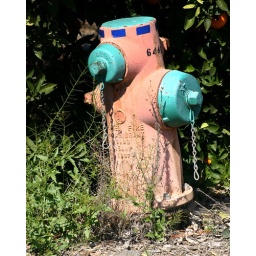
Found among the orange trees near Victoria Street in Riverside, CA.